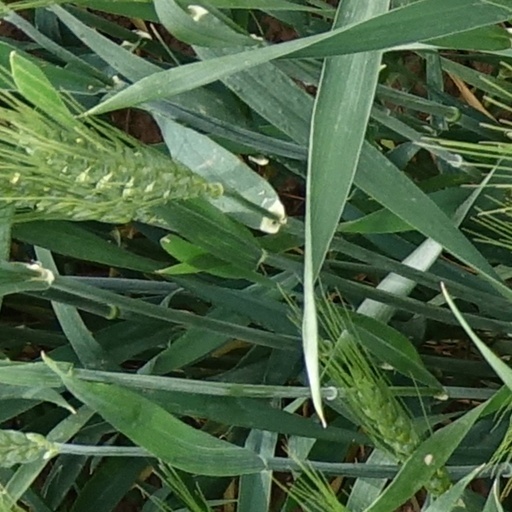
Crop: wheat